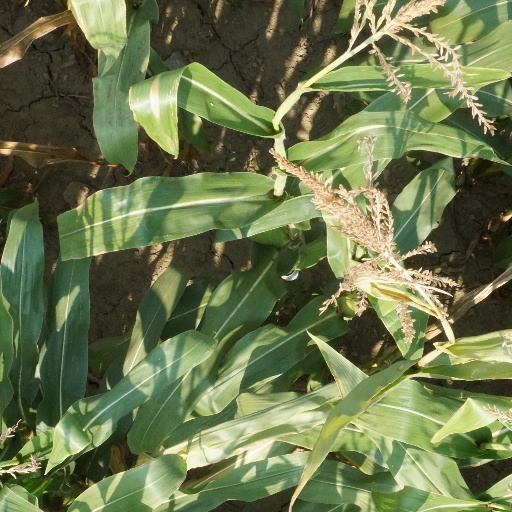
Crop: maize; corn